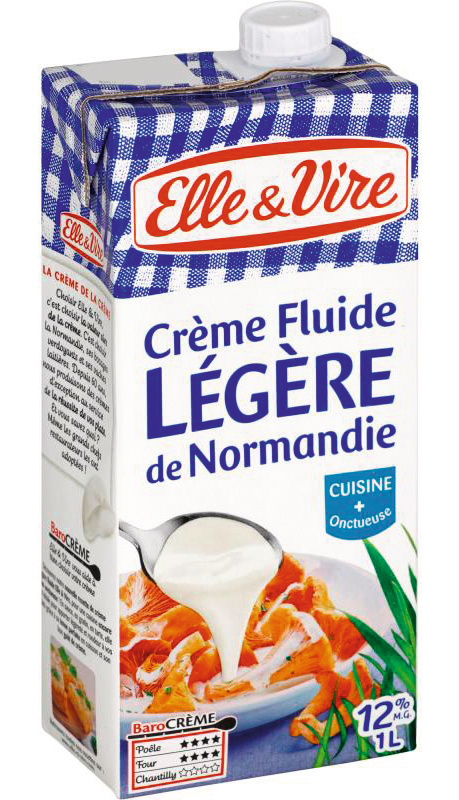
Label: cardboard